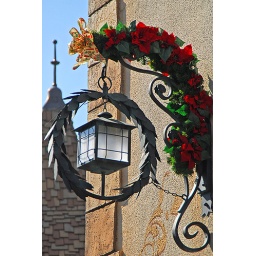
A beautiful Victorian lamp on a building in Fantasyland.